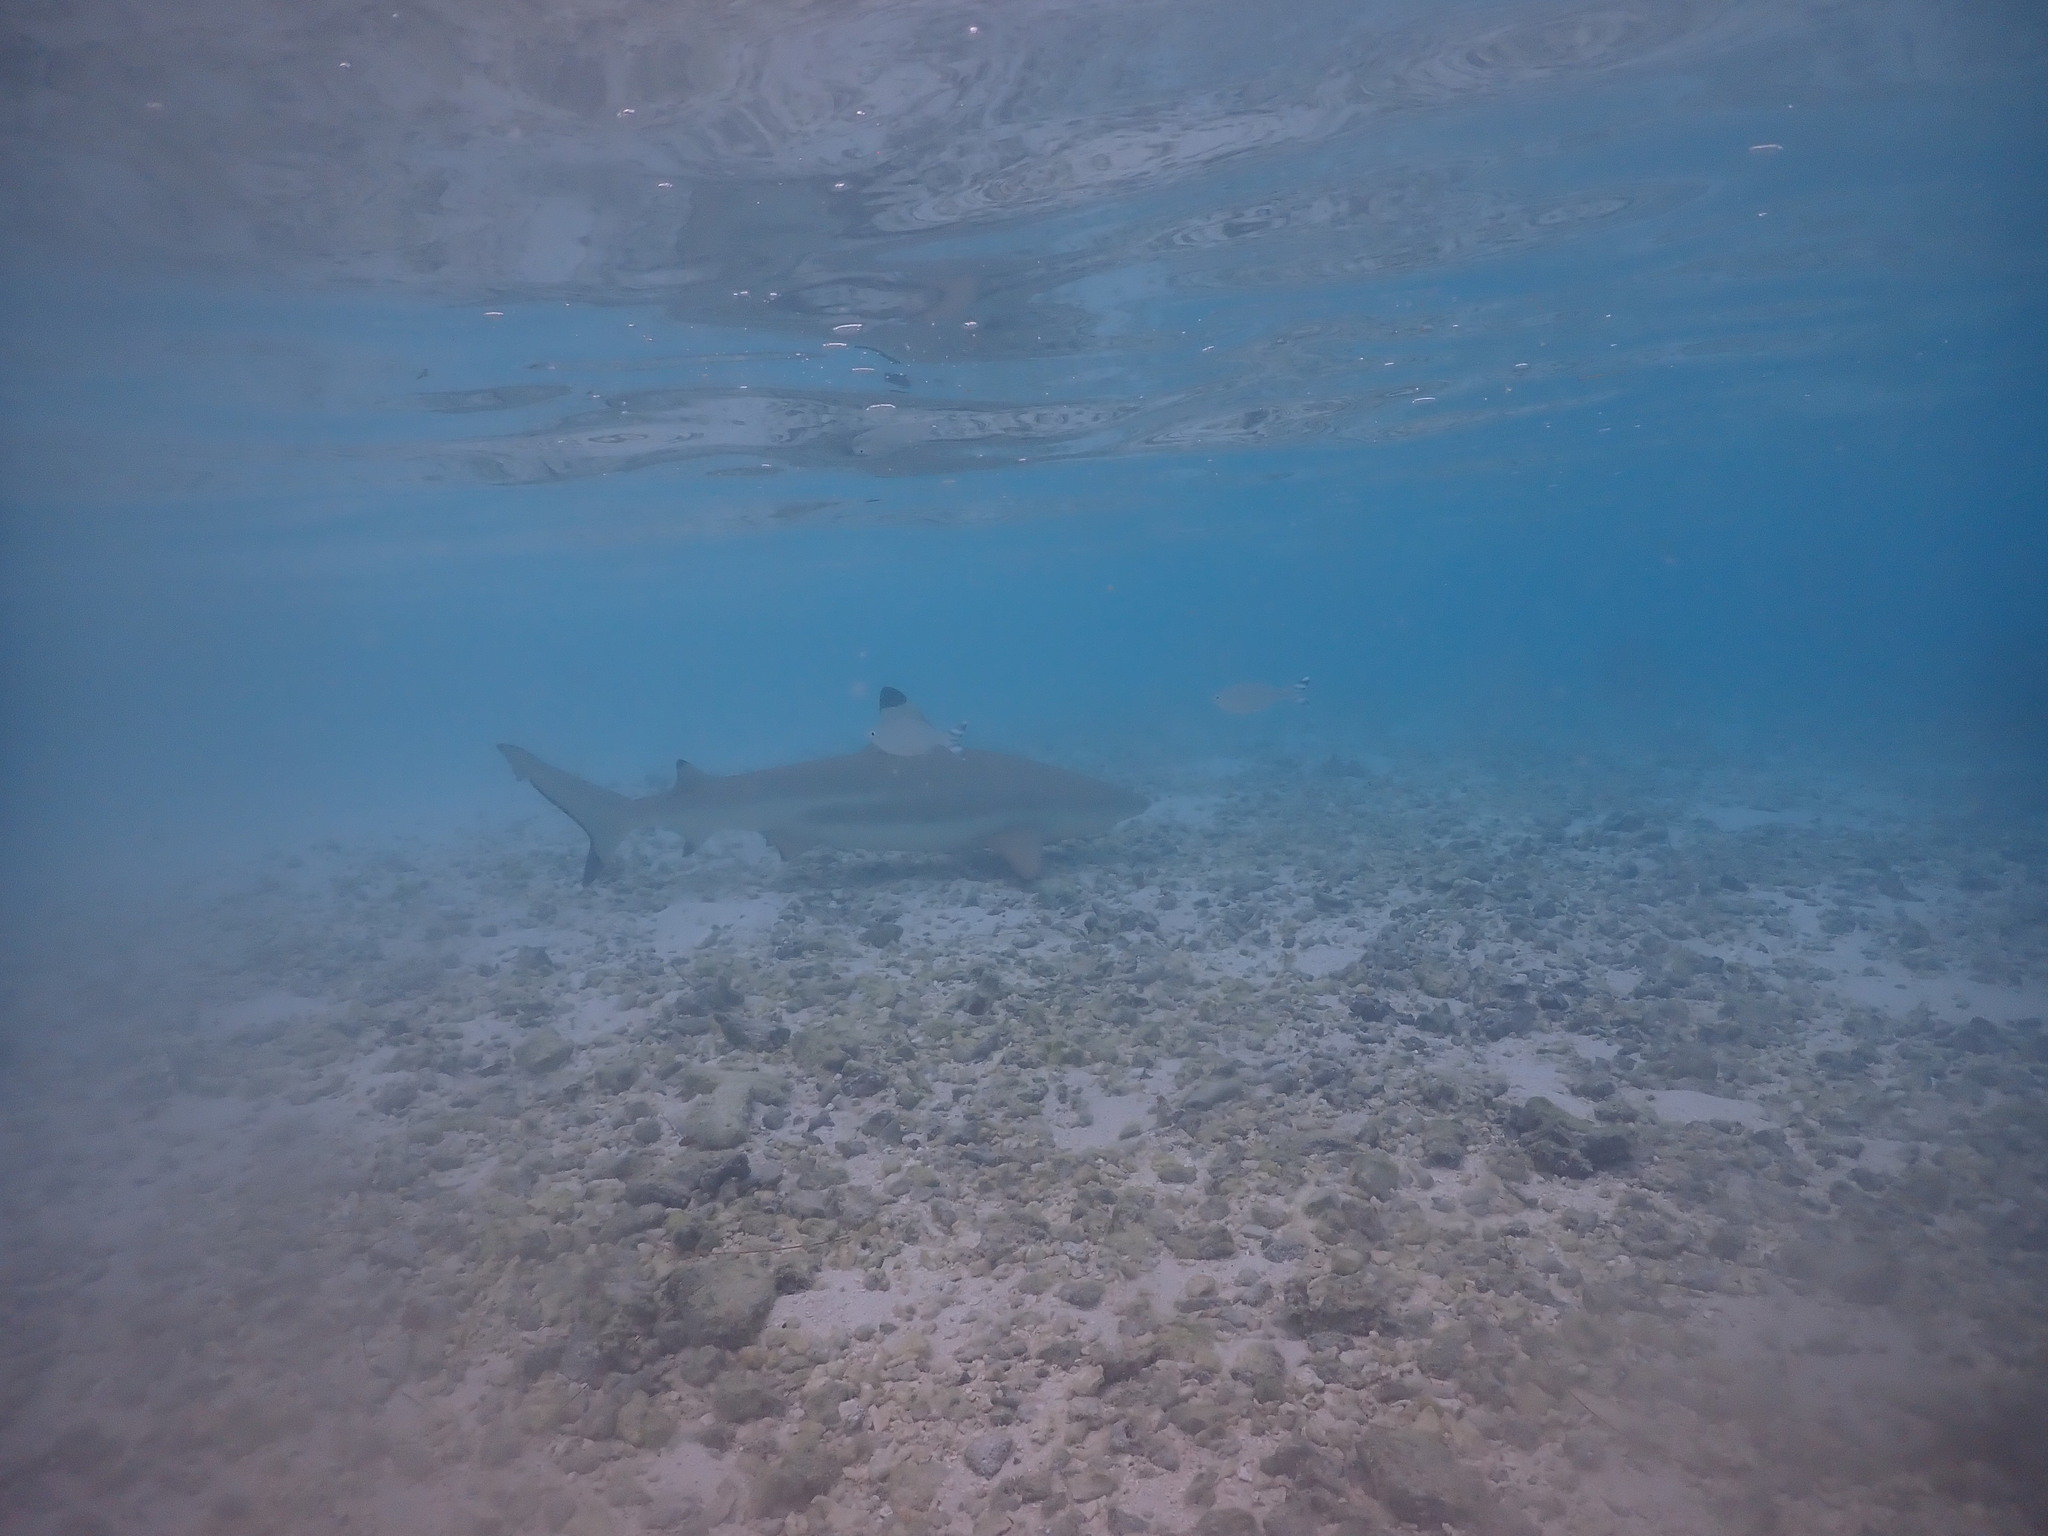
Carcharhinus melanopterus (Blacktip Reef Shark)